Josep Oms Pallise

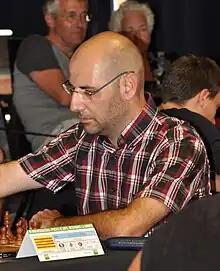
Josep Oms Pallise in 2010

Josep Oms Pallise (born 20 July 1973) is a Catalonia born Spanish chess player who holds the title of Grandmaster (GM) (2007) and from 2003 till 2007 played for Andorra. He is four-times Andorran Chess Championship winner (2003–2006) and Chess Olympiad individual gold medal winner (2006).